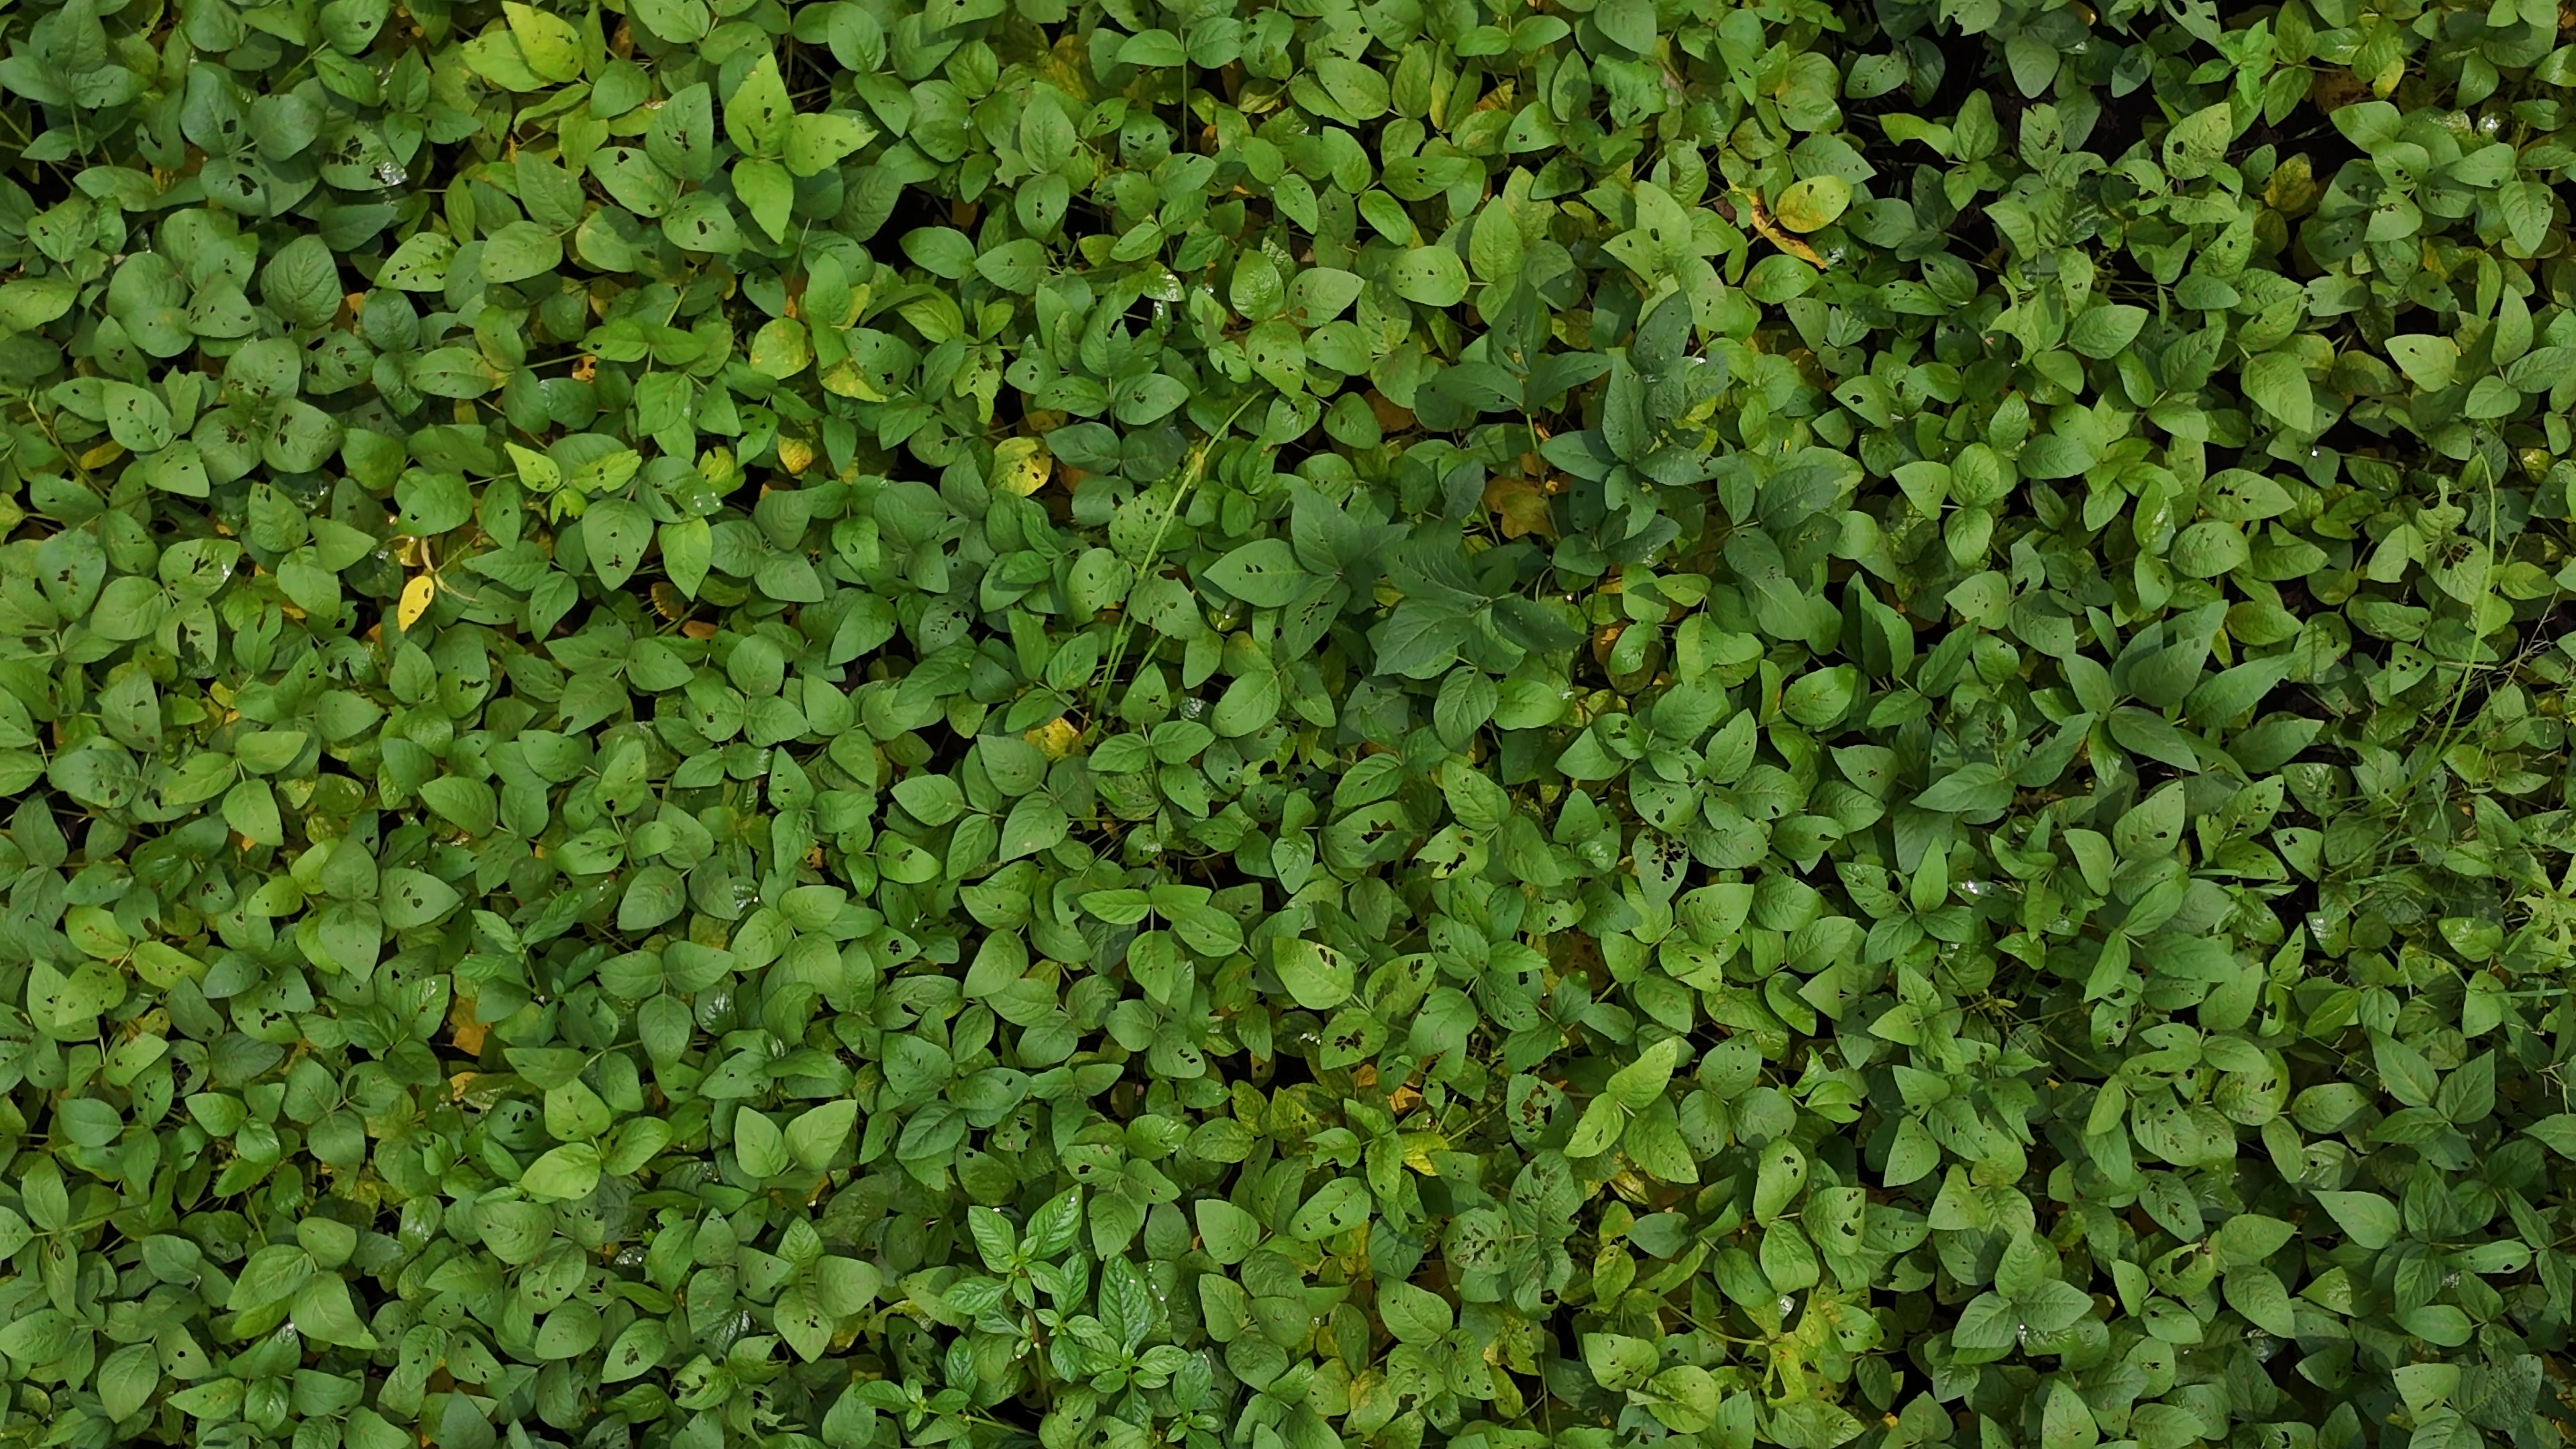
Label: Mosaic